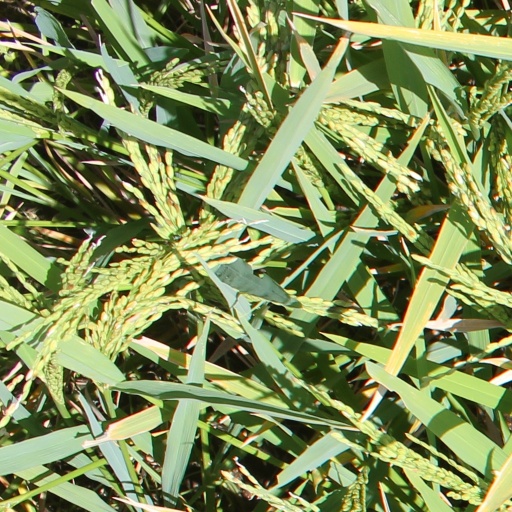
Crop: rice